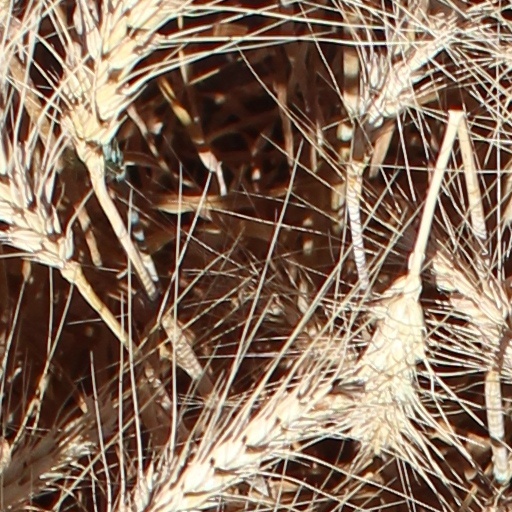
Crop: wheat